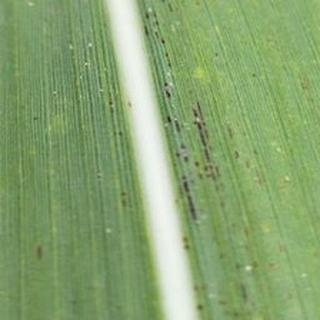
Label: sugarcane_rust